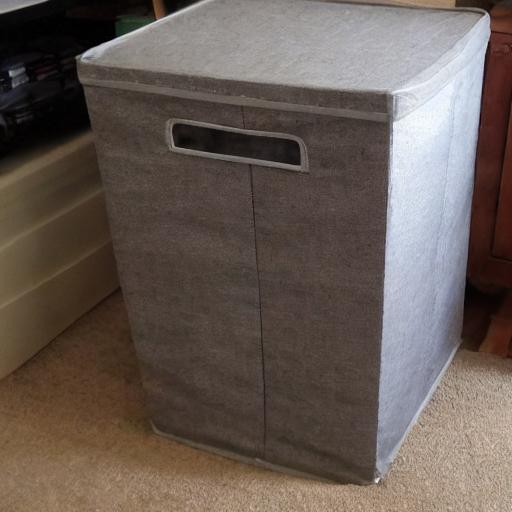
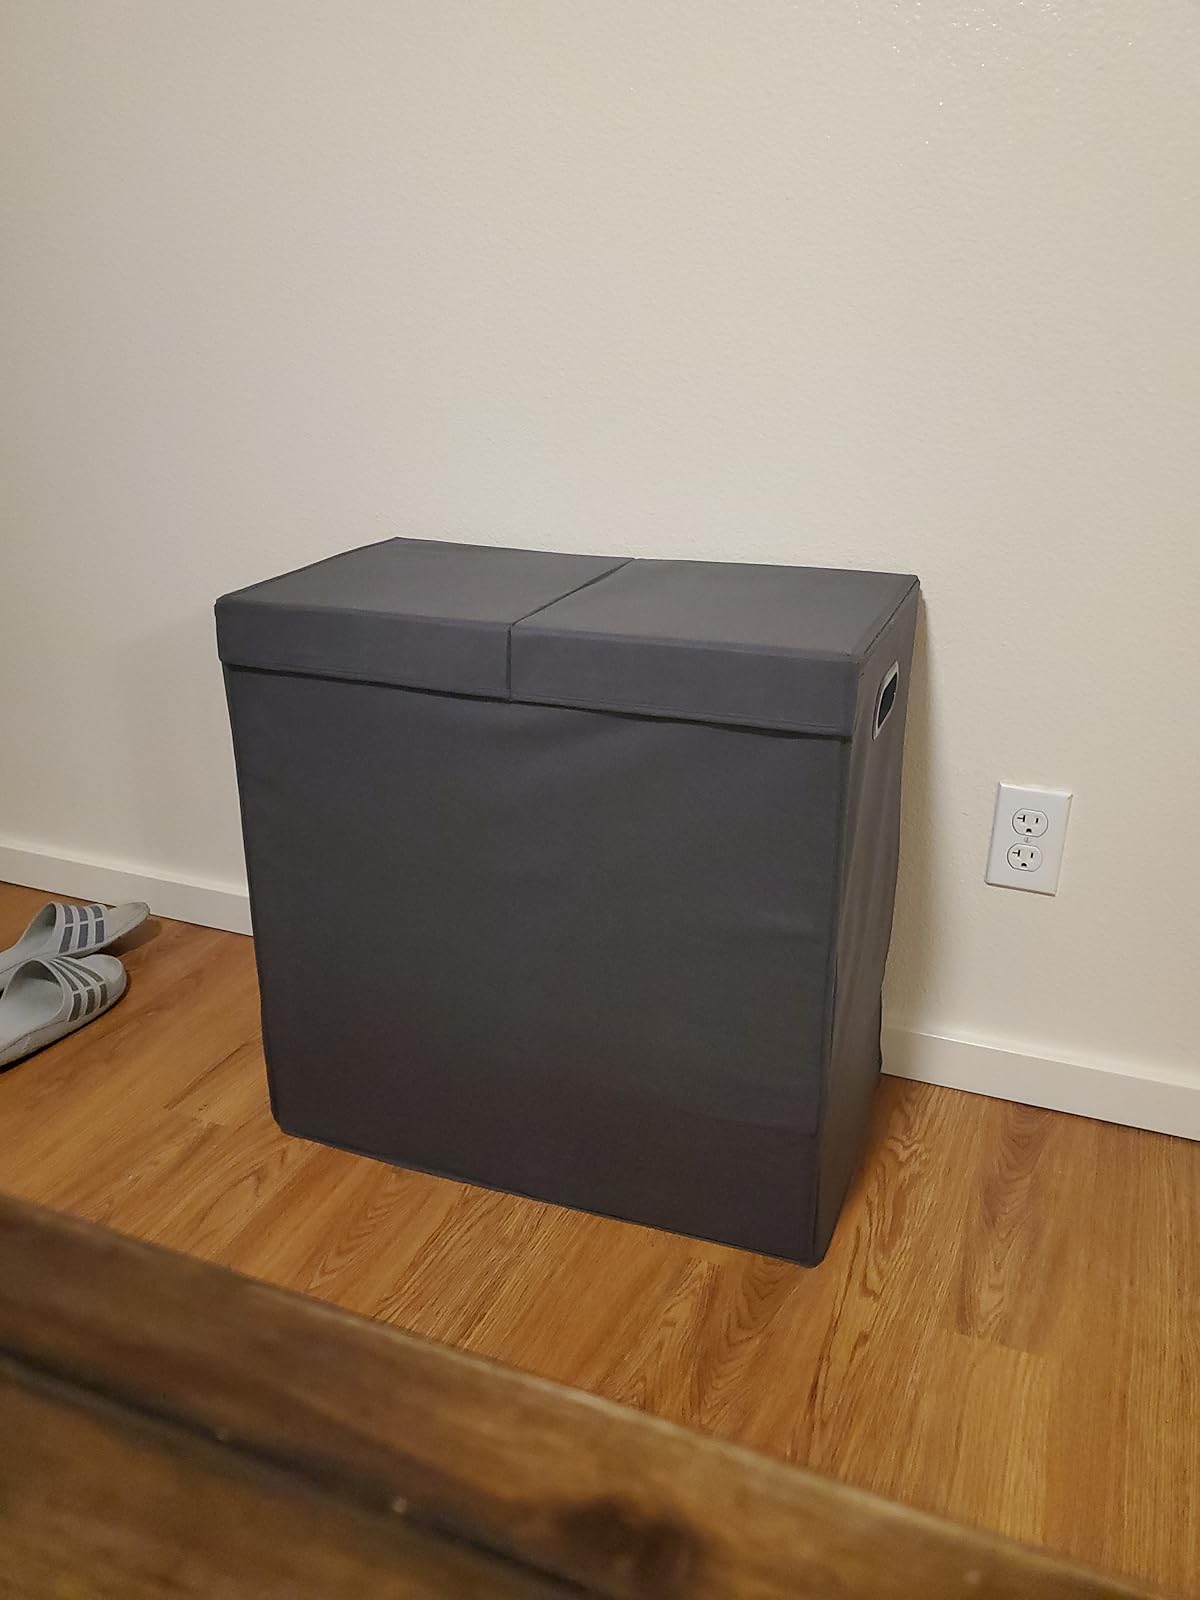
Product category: items_hamper
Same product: no